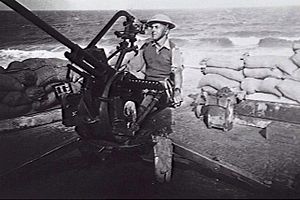
Breda Model 35 / Brug
Skytte R.K. Bryant fra 8. batteri, Australske 2/3 lette antiluftskyts regiment med en Breda Model 35 kanon ved Derna, Libyen, i marts 1941. Pedictor sigtet og en 12 skuds strimmel kan ses på dette billede.
Cannone-Mitragliera da 20/65 modello 35, også kaldet Breda Model 35, var en 20 mm antiluftskytskanon, som blev fremstillet af Società Italiana Ernesto Breda i Brescia i Italien og brugt under 2. verdenskrig. Det blev designet i 1932 og blev indført i de italienske væbnede styrker i 1935. Det var en af to 20-mm antiluftskytskanoner, som blev anvendt af Italien under 2. verdenskrig, den anden var 20 mm Scotti. Begge våben benyttede 20 x 138 mm patroner.